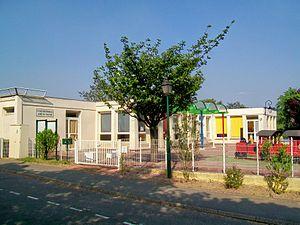
L'école maternelle Jane du Chesne.
Saint-Witz est une commune du Val-d'Oise située en plaine de France, à environ 31 km au nord-est de Paris et à 9 km de l'aéroport Roissy-Charles-de-Gaulle. Ses habitants sont les Wéziens, Vézéens ou Véziens. Elle appartient à l'unité urbaine de Fosses et à l'aire urbaine de Paris.